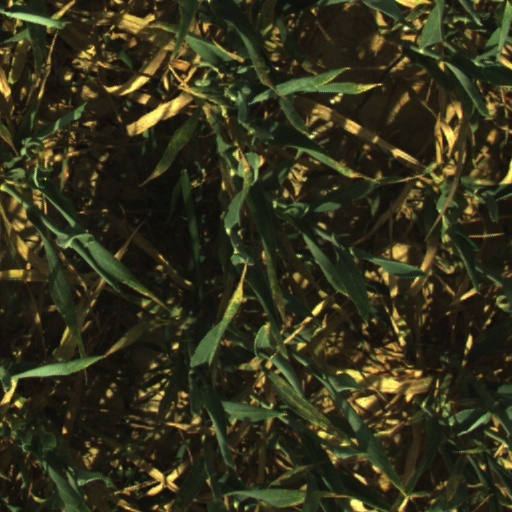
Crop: wheat